Serge Tisseron

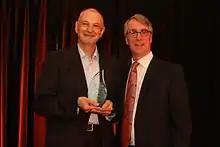
Serge Tisseron receiving his Award from Stephen Balkam (CEO of FOSI).

In his book "Virtuel, mon amour", Tisseron talks about the misunderstanding between adults and the next generation. He explains teenagers express their anxiety has changed to include chat, video games and other new technologies and that parents are often unable to process these new expressions.